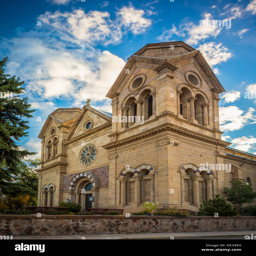
romanesque revival structure is a cathedral